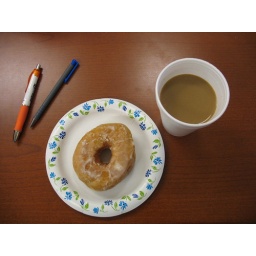
Today, breakfast was compliments of the leasing office in the building where I work.